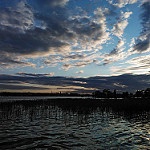
Label: sea